Saint Joseph University of Beirut

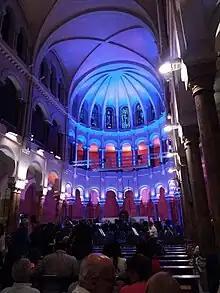
University Chapel, the Saint Joseph Church of the Jesuit Fathers on Monnot Street.

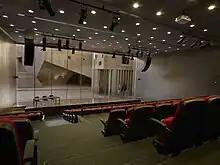
Auditorium in the Innovation and Sports Campus.

USJ's graduates includes seven Lebanese Presidents, a Speaker of the Parliament of Lebanon, two Presidents of the Council of Ministers of Lebanon, Governors of the Banque du Liban, numerous legislators, ministers, judges, and high-ranking civil servants, including Commanders of the Lebanese Armed Forces and executives of the Internal Security Forces.